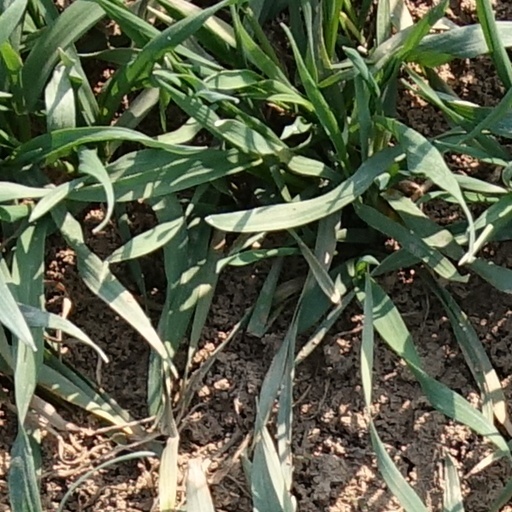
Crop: wheat